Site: brandenburg
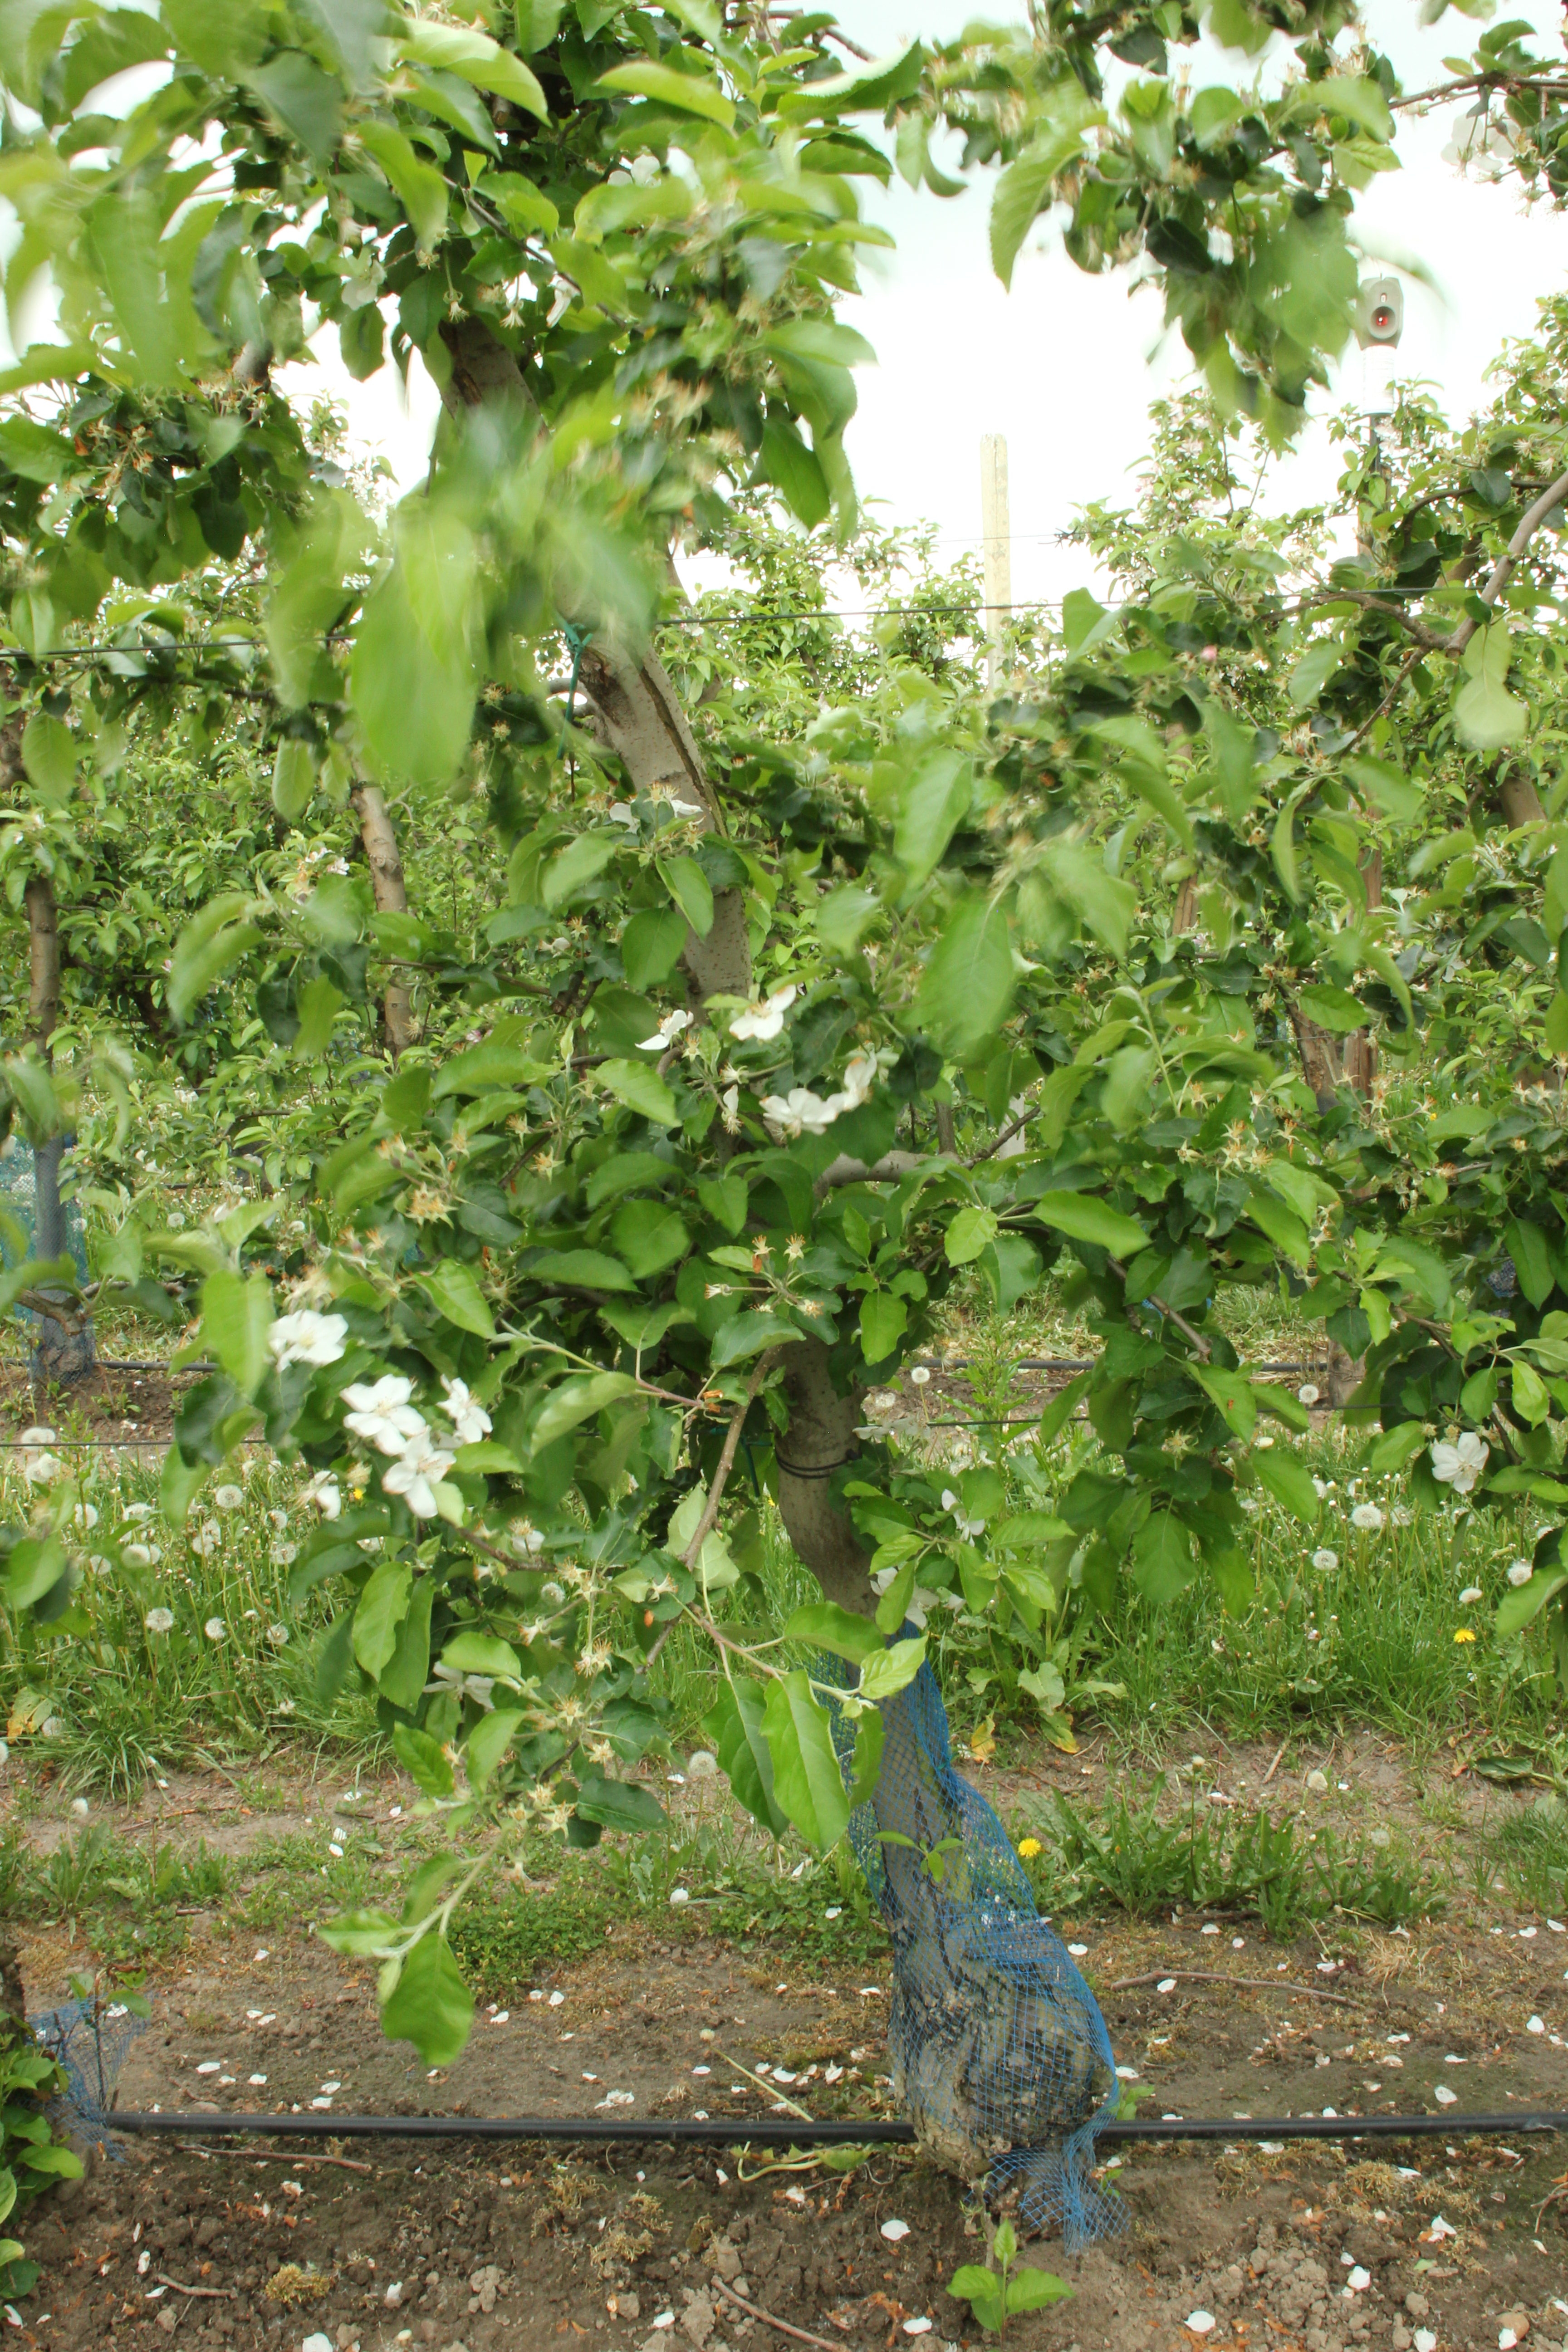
Growth stage (BBCH 67): Flowering